Androgen insensitivity syndrome

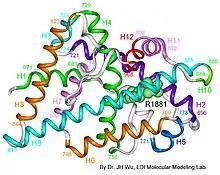
AIS results when the function of the androgen receptor (AR) is impaired. The AR protein (pictured) mediates the effects of androgens in the human body.

Androgen insensitivity syndrome (AIS) is a condition involving the inability to respond to androgens, typically due to androgen receptor dysfunction.